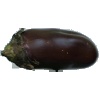
Label: Eggplant 1